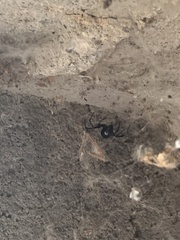
Species: Lactrodectus_hesperus